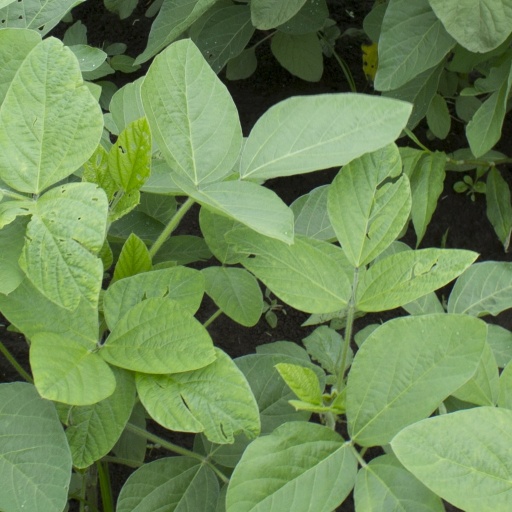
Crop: soybean